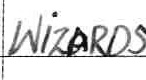
Label: Wizards